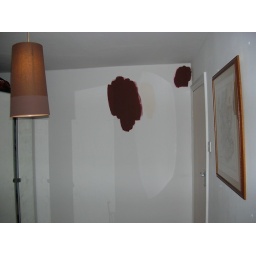
Brown wall in bedroom